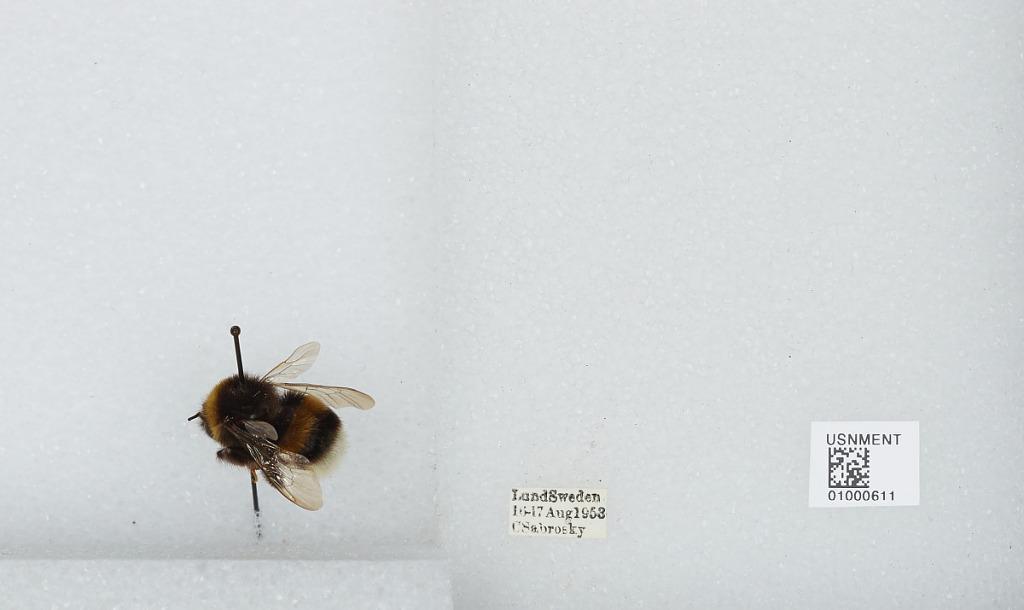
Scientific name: Bombus (Bombus) lucorum (Linnaeus)
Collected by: C. Sabrosky
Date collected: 1953-8-16
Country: Sweden
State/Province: Skåne
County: Lund
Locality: Lund
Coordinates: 55.7039, 13.195